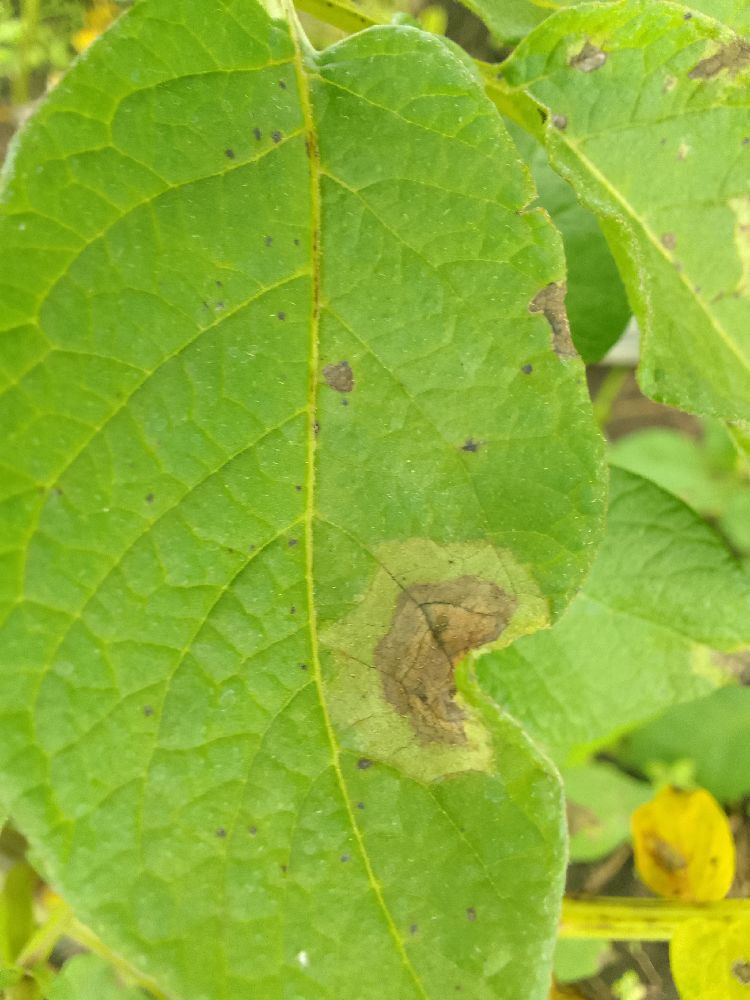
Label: Late blight